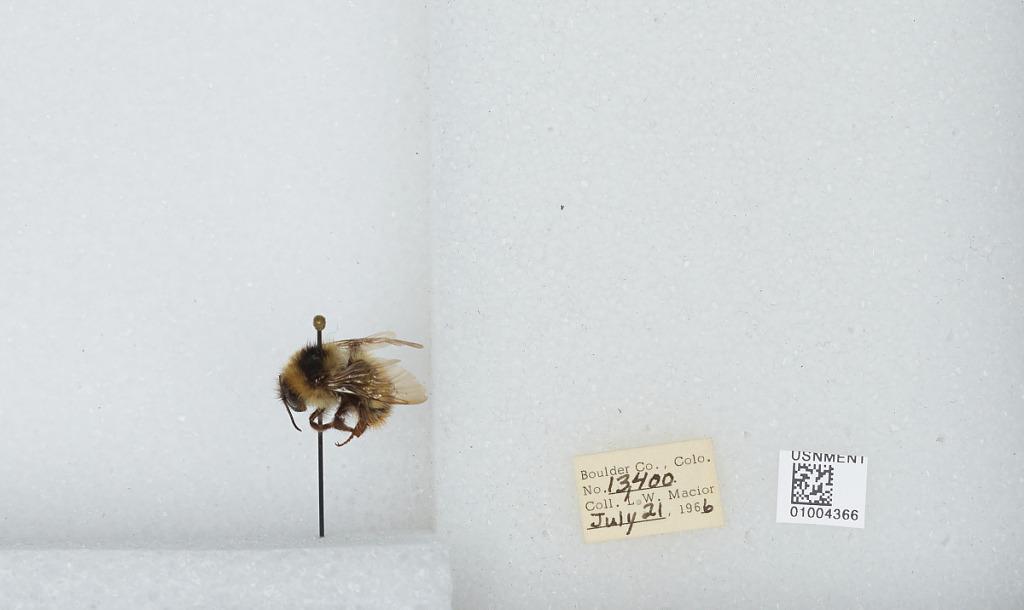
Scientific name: Bombus (Alpinobombus) balteatus Dahlbom
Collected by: L. Macior
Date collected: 1966-7-21
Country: United States
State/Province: Colorado
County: Boulder
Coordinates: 40.0275, -105.252